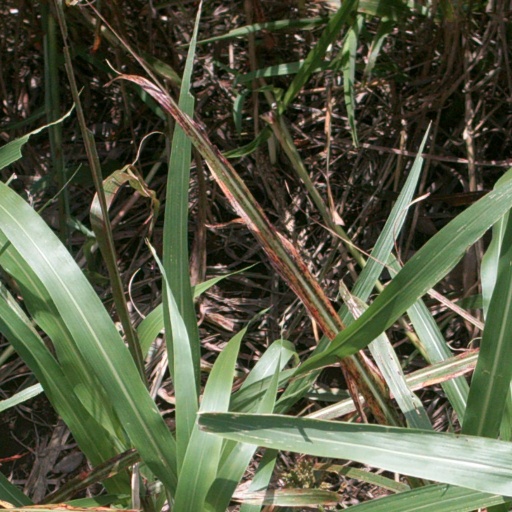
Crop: sorghum